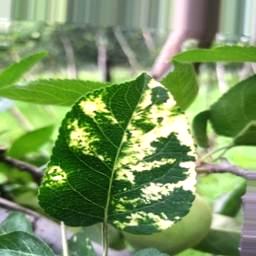
Label: Apple_Mosaic